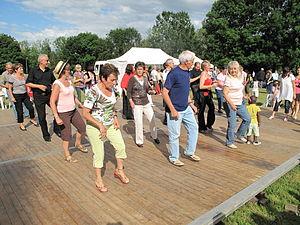
Danseurs de madison, position 1
Le madison est une danse en ligne, créée à la fin des années 1950 aux États-Unis et popularisée au début des années 1960. Il s'agit d'une danse sans contact qui se pratique en ligne, seul ou en couple.